Miklós Hornok

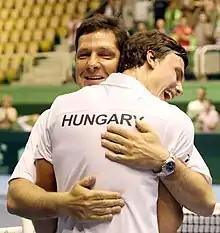
Miklós Hornok, captain of the Hungarian Davis Cup team and his No.1 player, Marton Fucsovics (2012)

Miklós Hornok (born March 19, 1965) is a former Hungarian tennis player, Davis Cup captain, coach, commentator.